Cercino

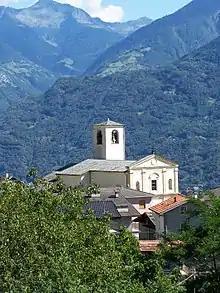
the town

Cercino is a (municipality) in the Province of Sondrio in the Italian region of Lombardy, located about northeast of Milan and about west of Sondrio. As of 30 November 2014, it had a population of 786 and an area of .